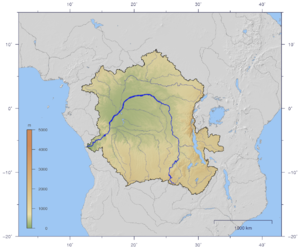
Le bassin du Congo est le bassin versant du fleuve Congo, en Afrique. Il couvre 4 millions de km² où vivent 93,2 millions d’habitants, avec des densités très variables selon les zones. Les prospectivistes estiment que si les scénarios tendanciels démographiques se poursuivent, la population devrait encore doubler dans le bassin de 2010 à 2035, entraînant une aggravation de la pression sur la forêt, éventuellement exacerbée par le dérèglement climatique.
Le Congo est un fleuve d'Afrique centrale prenant sa source sur les hauts plateaux à la limite de l'Afrique australe, drainant de nombreux pays et se jetant dans l'océan Atlantique. Il sert de frontière naturelle entre la République démocratique du Congo, la République du Congo et l'Angola. Son cours supérieur est appelé Lwalaba ou Lualaba, et entre les années 1970 et 1990, la totalité du fleuve était appelé Zaïre au Zaïre.
La Likouala-Mossaka est une rivière de la République du Congo, affluent du fleuve Congo, dont le bassin recouvre une grande partie du département de la Likouala et de la Cuvette.
La Likouala-aux-Herbes est une rivière de République du Congo, affluent du Sangha.
La Cuvette congolaise, également appelée cuvette centrale en République démocratique du Congo ou encore Bassin du Congo, est une vaste plaine du nord-est de la République du Congo et du nord-ouest de la République démocratique du Congo, en Afrique Centrale. Elle est traversée par le fleuve Congo et par la ligne de l'Équateur.